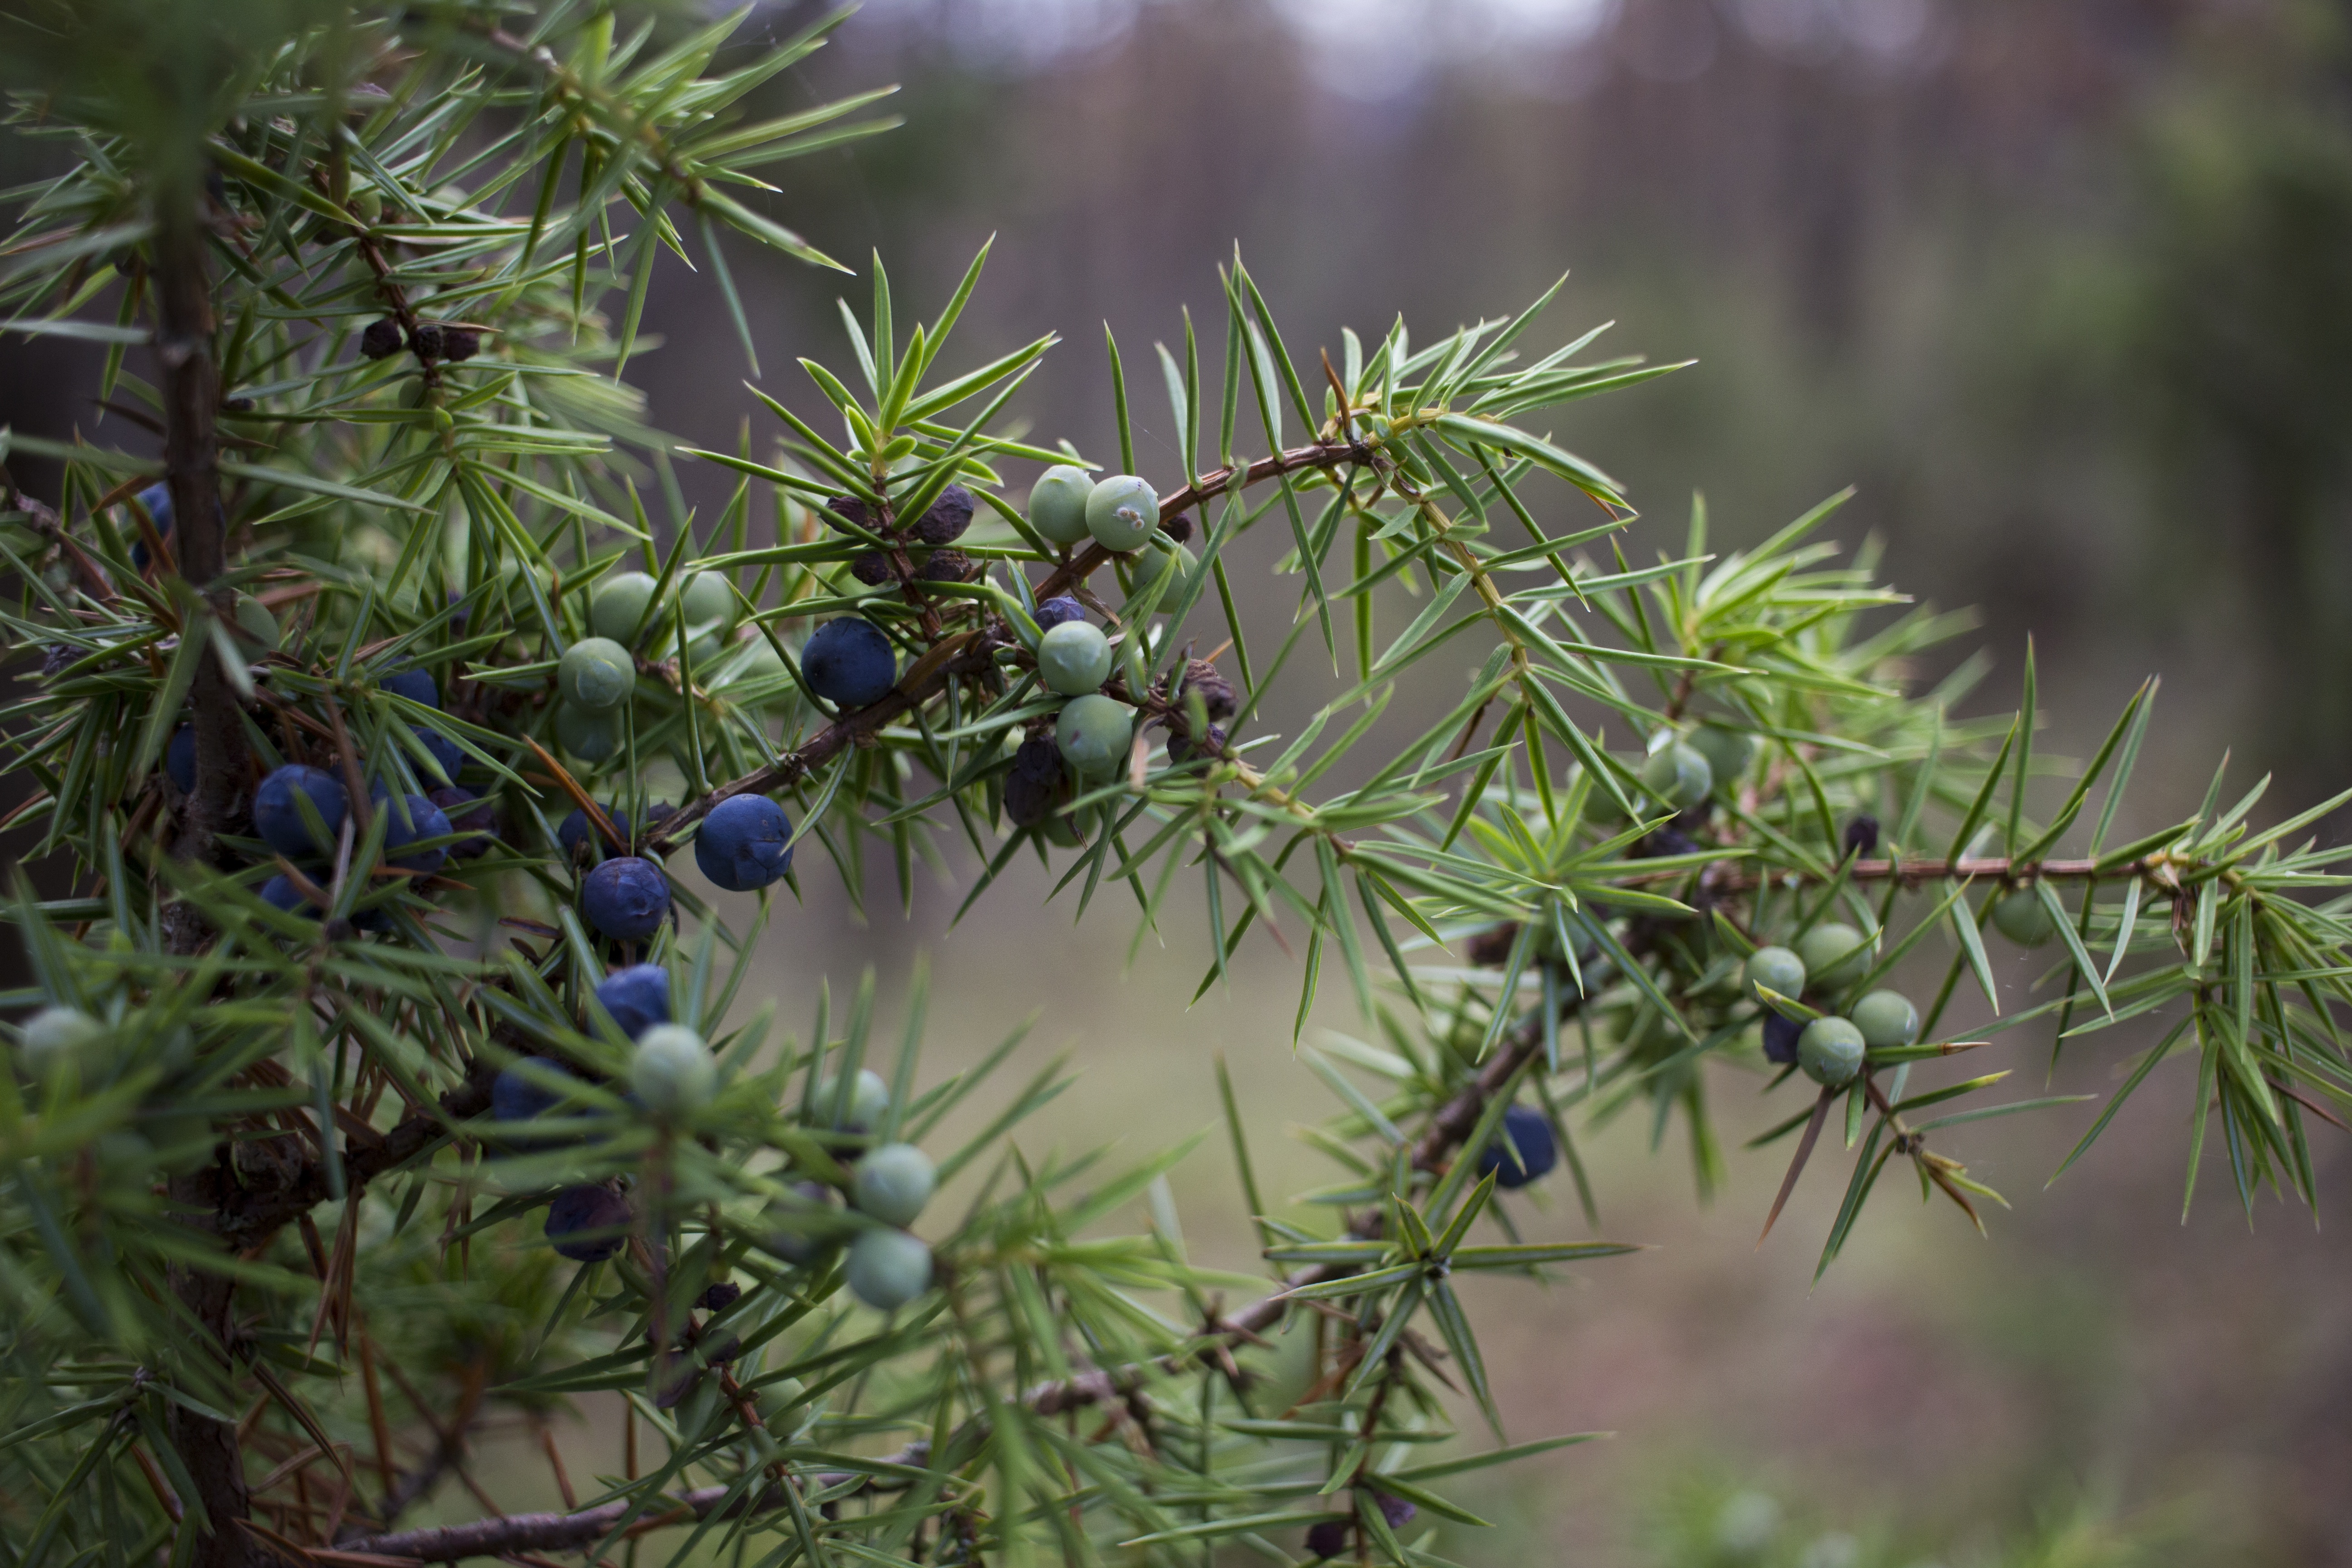
tree, branch, plant, flower, evergreen, botany, fir, flora, twig, conifer, spruce, shrub, larch, ecosystem, pine family, woody plant, temperate coniferous forest, land plant, juniper berry, empetrum